HIV/AIDS in Lesotho

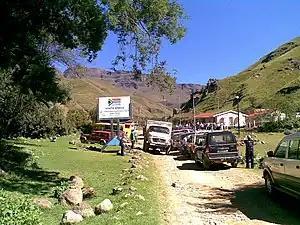
Basotho workers often cross the borders into South Africa to seek employment opportunities.

From 1993 to 1998, HIV/AIDS response cost Lesotho's government an estimated 151.2 million Maloti. In 2016 alone, UNAIDS estimated HIV/AIDS costs to be $124 million (around M1.7 billion). Domestic expenditure was nearly equal to international expenditure. Lesotho's government relies heavily on international sources of funding for HIV response, from organizations such as The Global Fund, PEPFAR, and UN agencies.